Gerardo Villanueva Albarrán

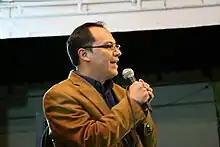
Gerardo Villanueva in 2014

Gerardo Villanueva Albarrán (born 18 September 1972) is a Mexican politician affiliated with the National Regeneration Movement who formerly belonged to both the Citizens' Movement (MC) and the Party of the Democratic Revolution (PRD).